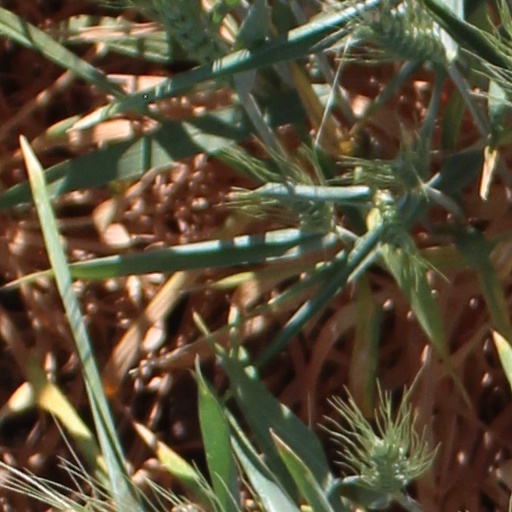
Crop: wheat